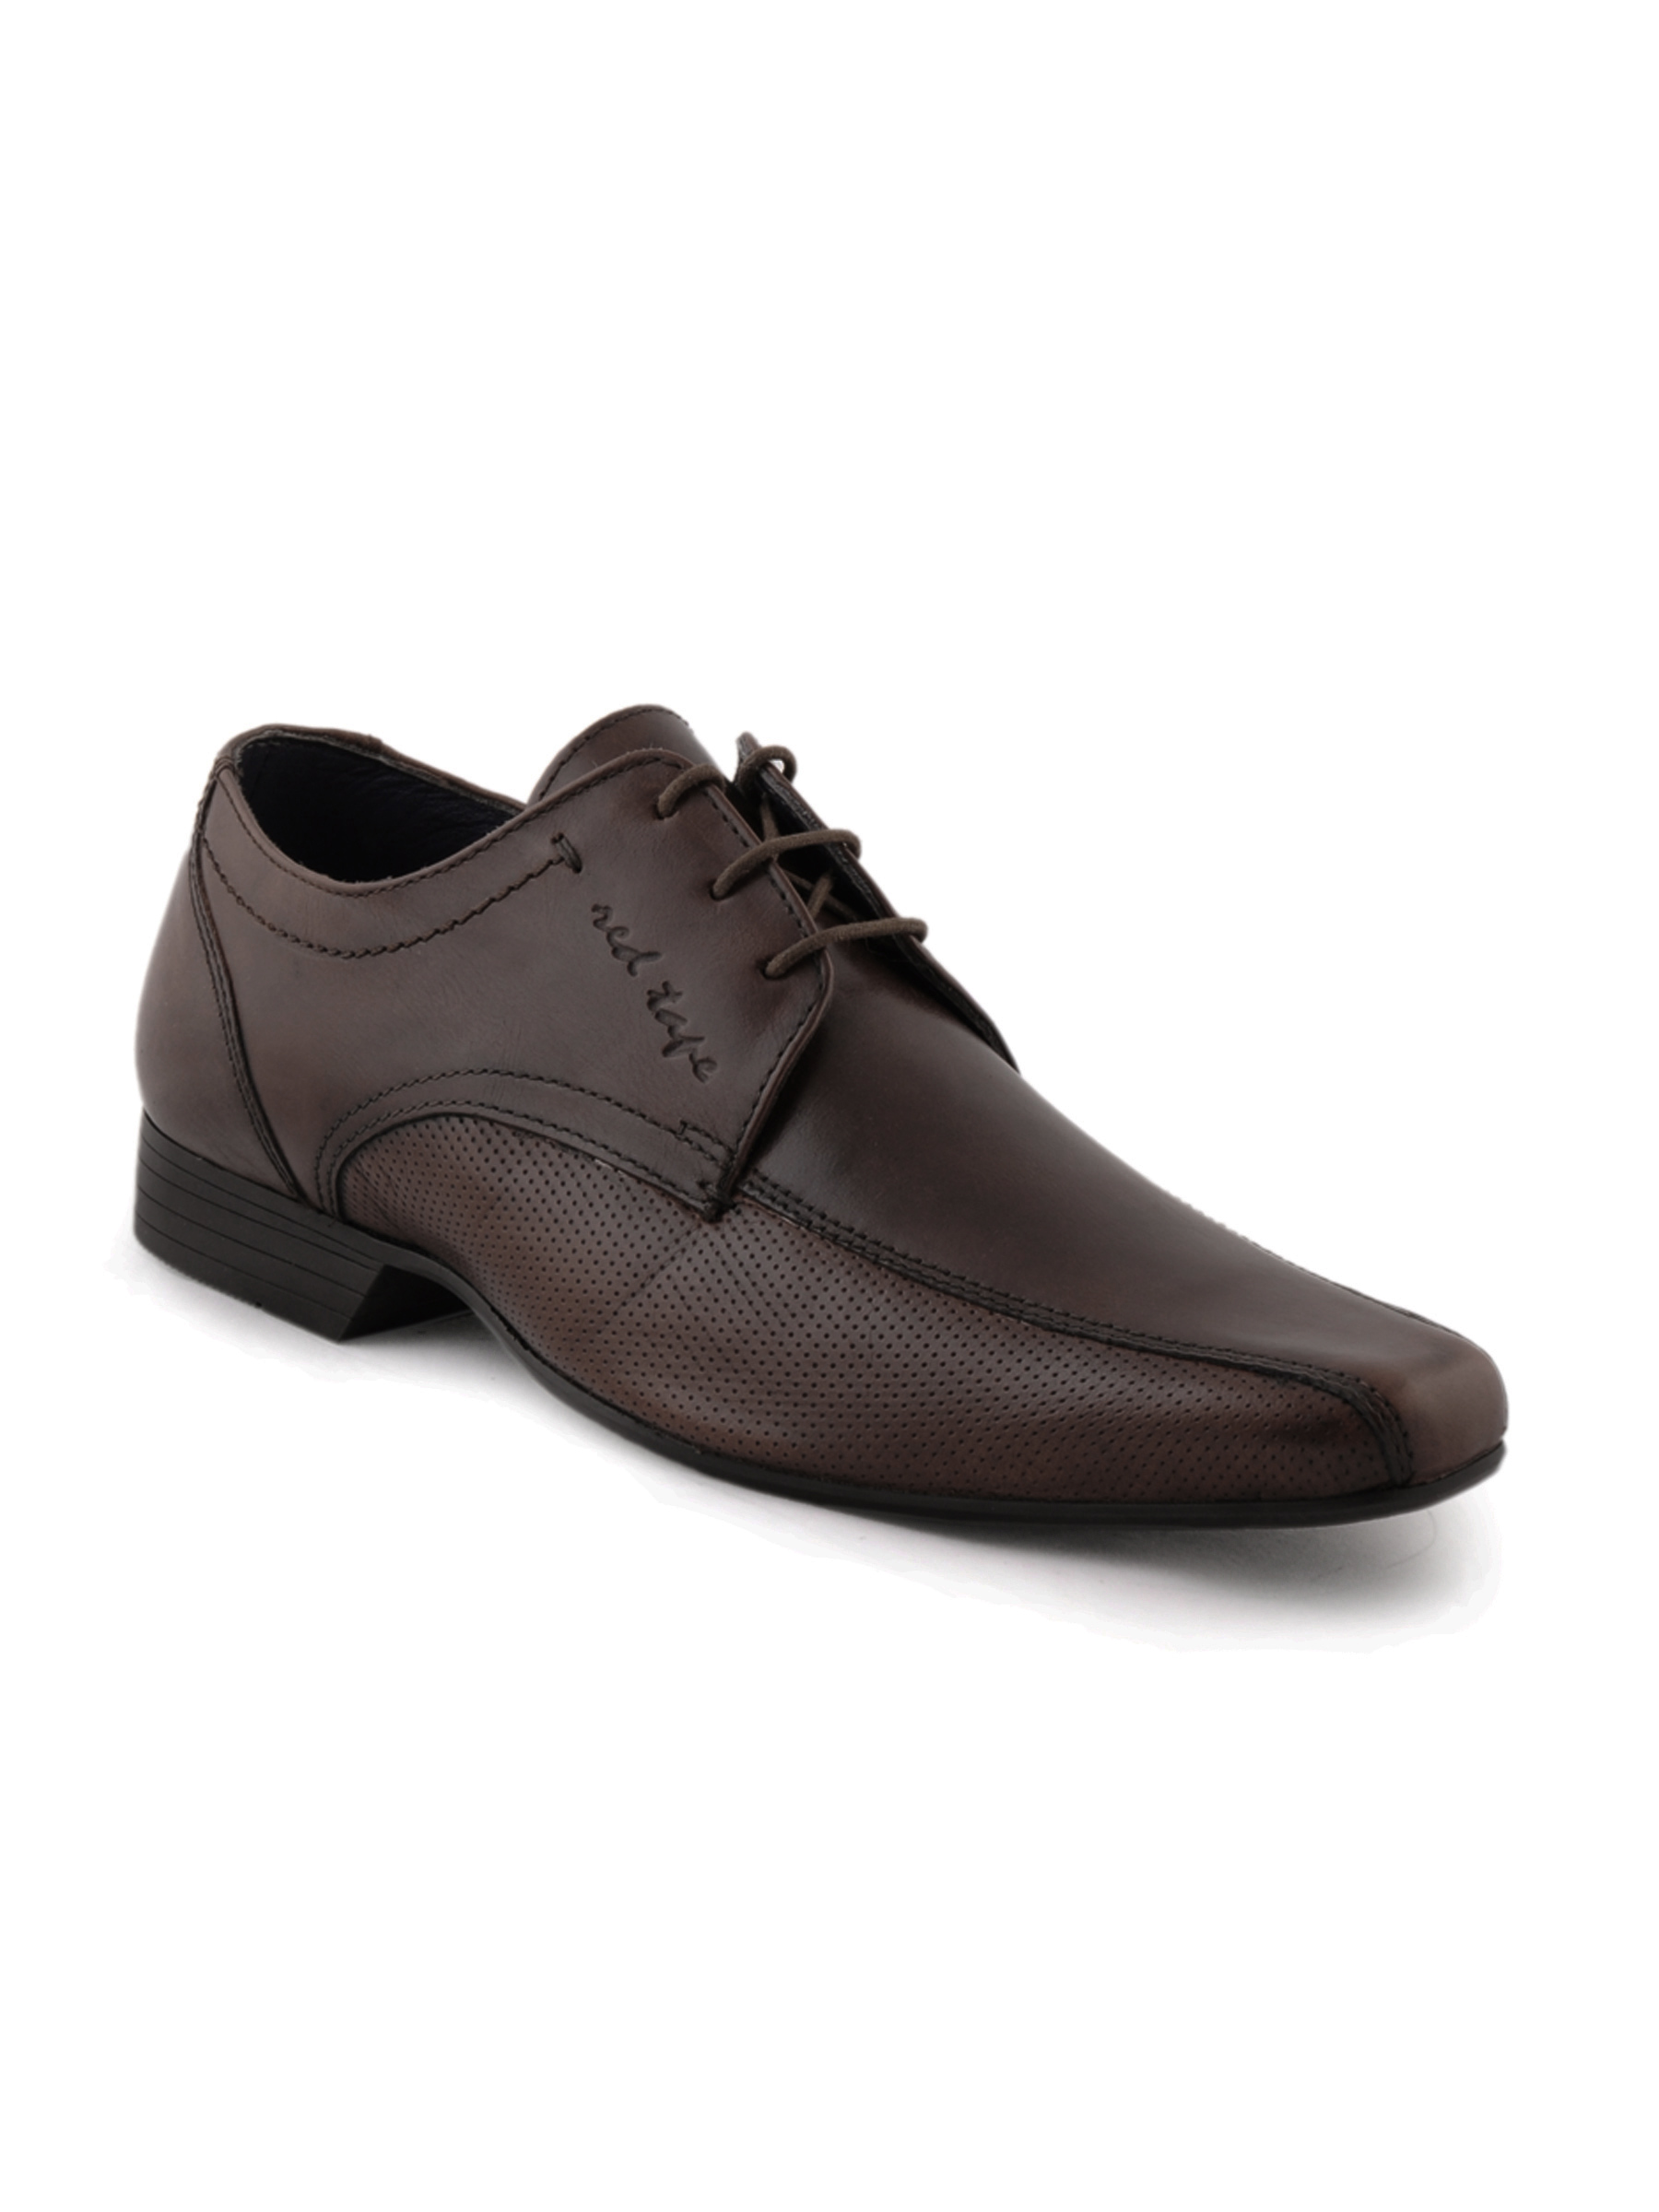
Red Tape Men Formal Brown Formal Shoes
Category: Footwear / Shoes / Formal Shoes
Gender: Men
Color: Brown
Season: Winter 2018
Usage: Formal